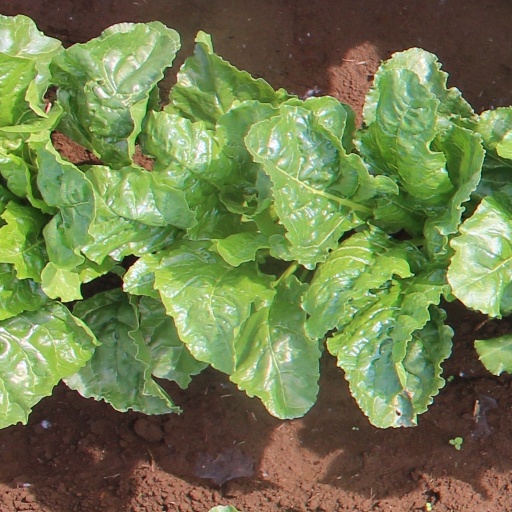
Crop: sugar beet